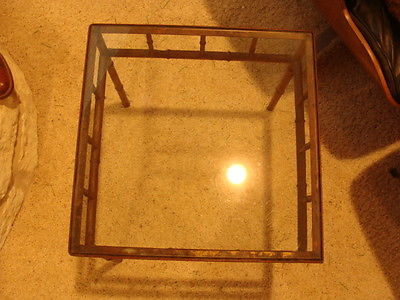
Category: table